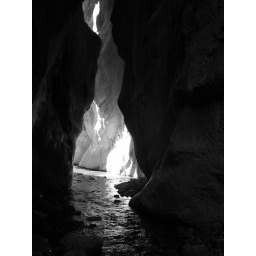
Play of light on an archway of rock by a river in the Isolated Hill Scenic Reserve